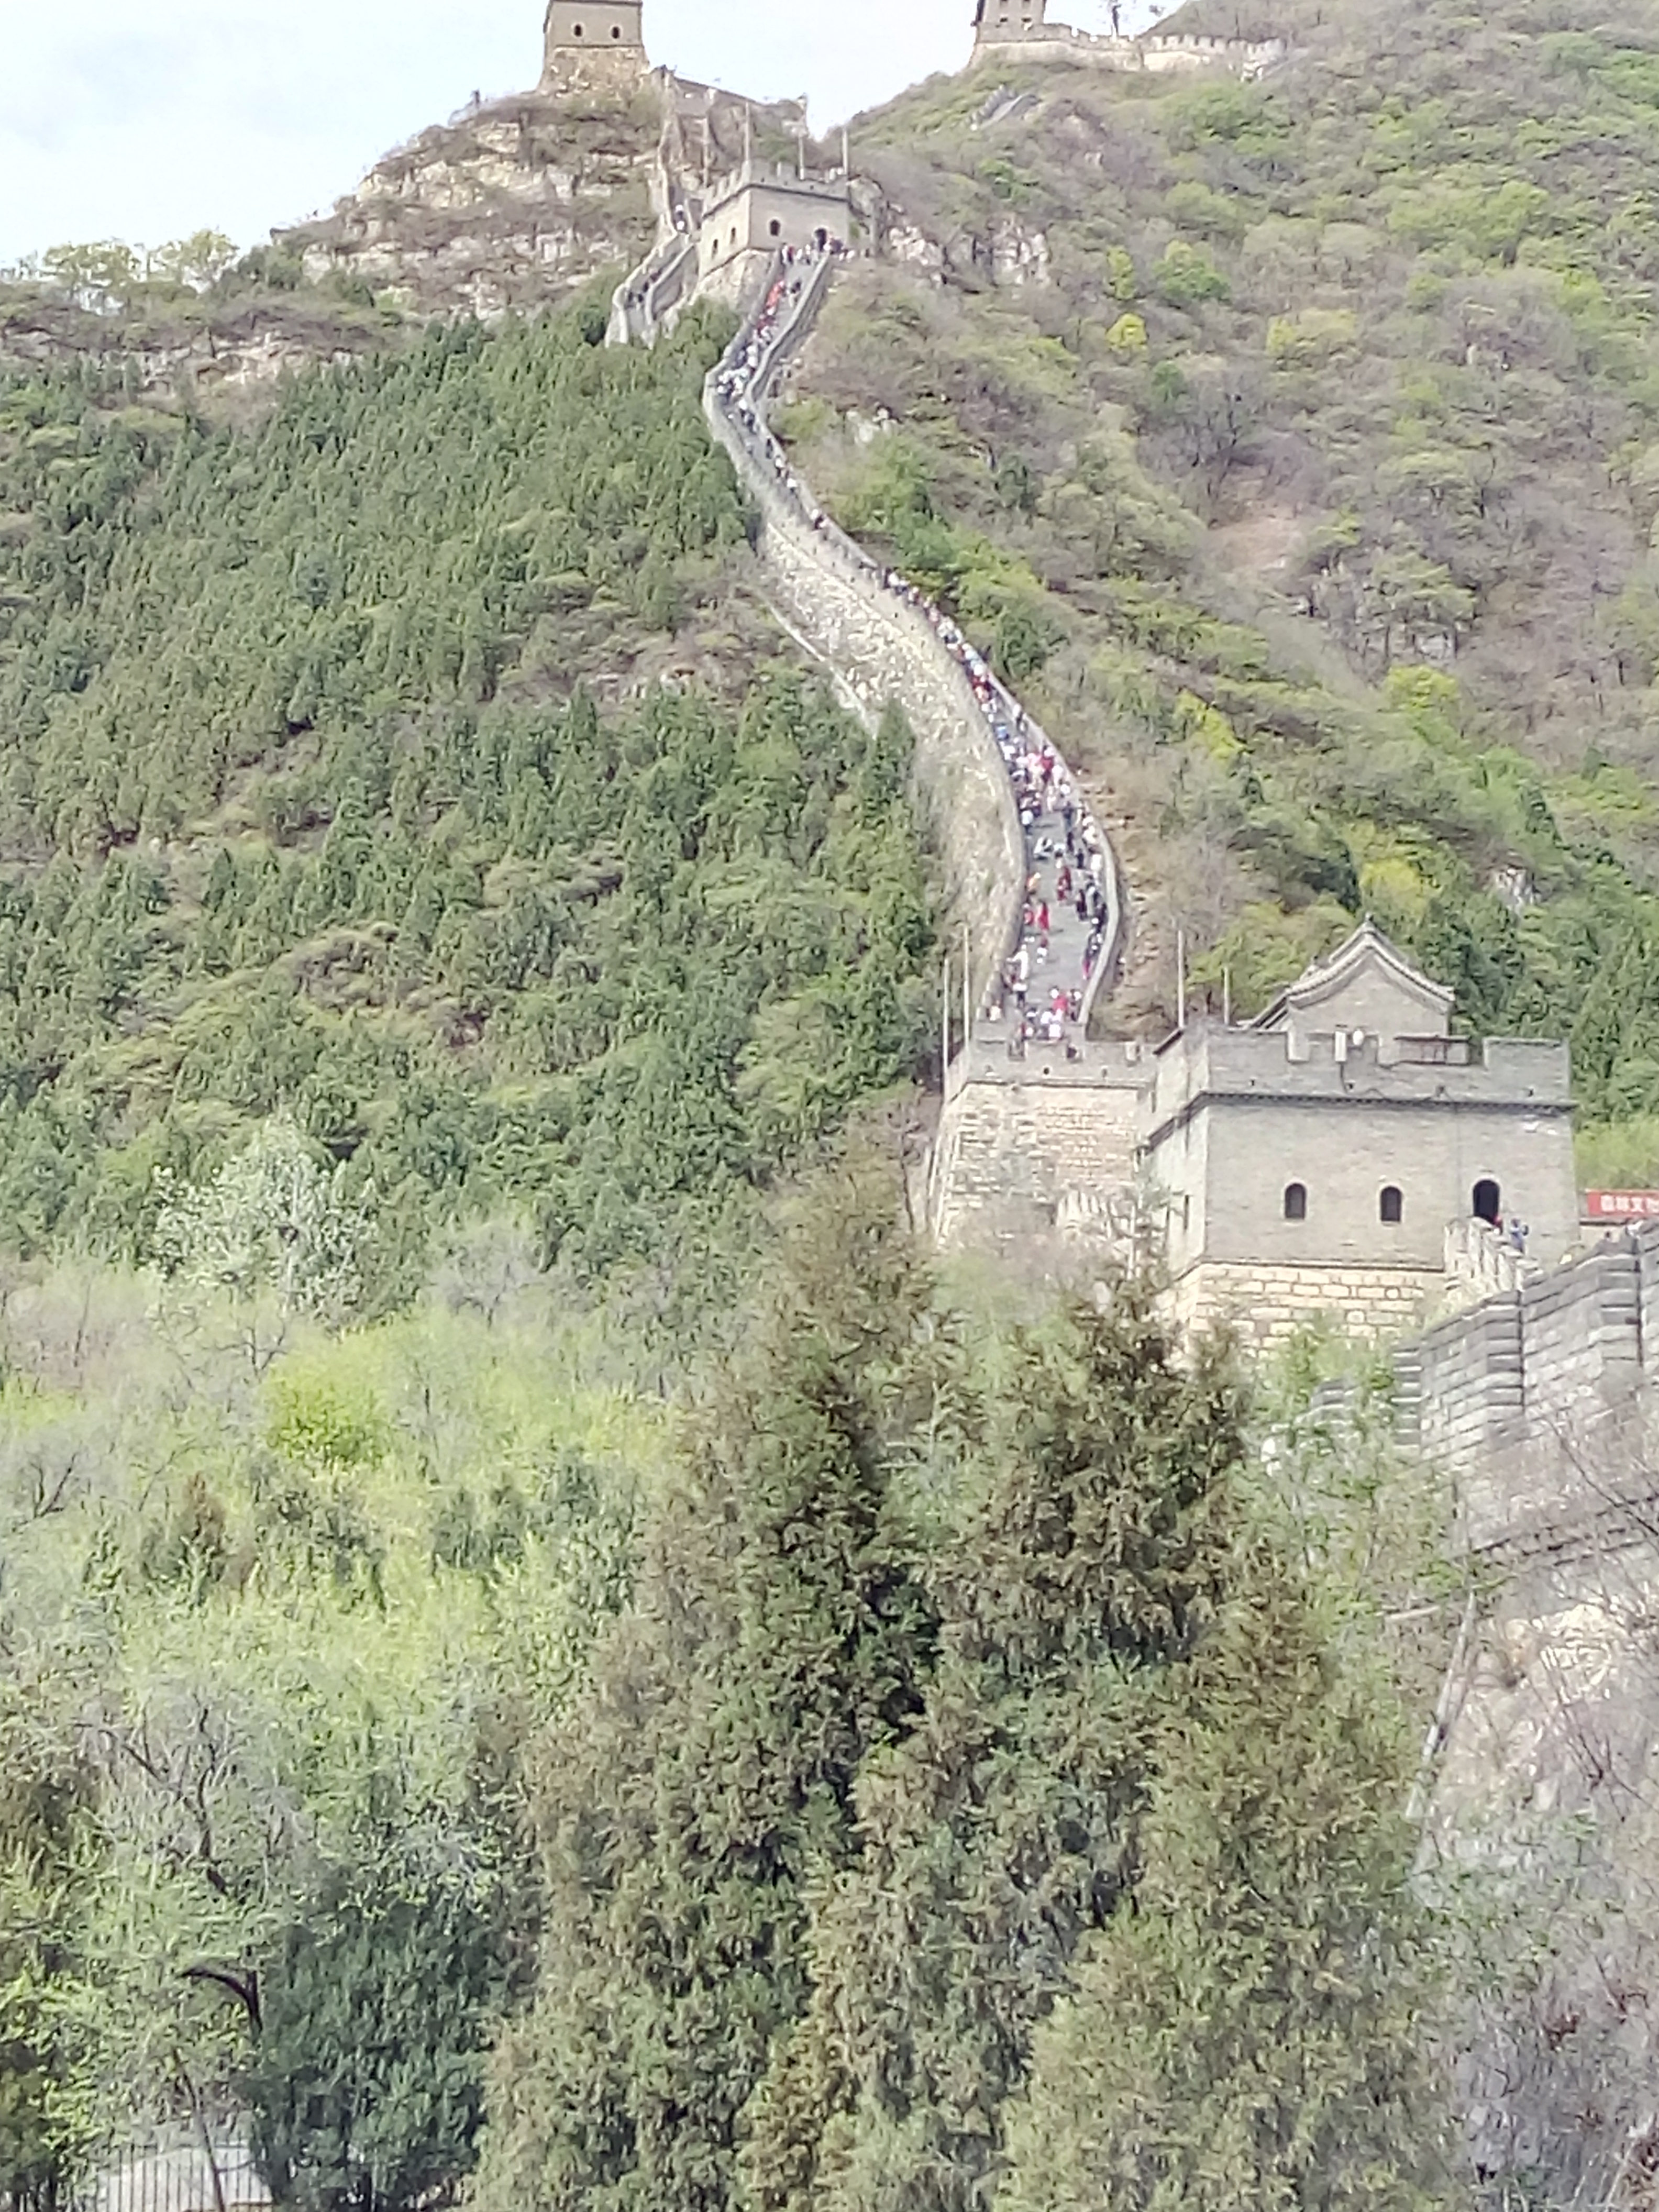
chine, wall, tree, geological phenomenon, hill station, house, mountain, architecture, rural area, hill, village, tourism, fortification, slope, building